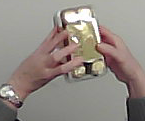
Product: rocher_chocolate